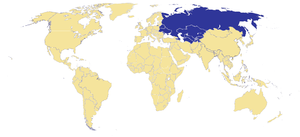
Wikipédia en russe est l'édition de Wikipédia en russe. Le 16 août 2006, cette version fondée le 21 mai 2001 atteint 100 000 articles. Le 29 novembre 2006, elle reçut la prestigieuse récompense russe du Runet Prize dans la catégorie science et éducation. Le 11 mai 2013, elle atteint la barre du million d'articles. Le 11 juillet 2013 elle compte 1 023 798 articles et 1 077 902 utilisateurs, ce qui en fait la 8ᵉ version de Wikipédia en nombre d'articles. Le 18 mai 2017 Wikipédia en russe est crédité de 1.394.515 articles. À la date du 7 novembre 2019, elle dépasse les 1.577.000 articles